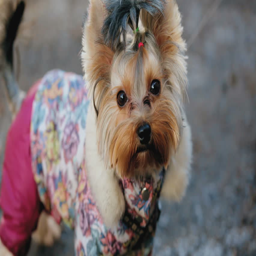
dog shaking from the cold .